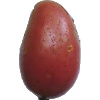
Label: Potato Red Washed 1